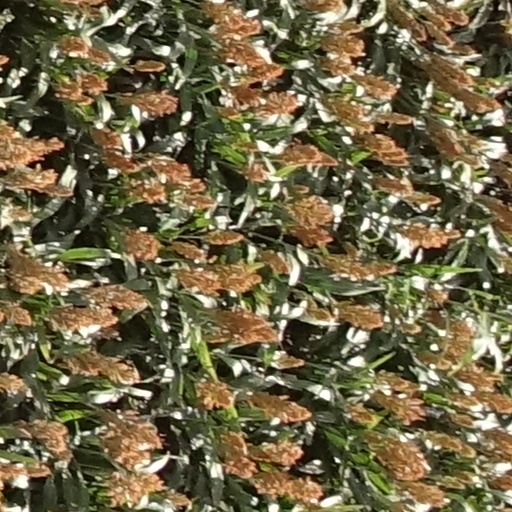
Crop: sorghum